Tata Memorial Centre

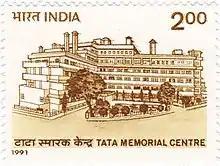
A 1991 stamp dedicated to the 50th anniversary of the Tata Memorial Centre

The Tata Memorial Hospital was initially commissioned by the Sir Dorabji Tata Trust on 28 February 1941 for the advancement of learning and research, disaster relief and other philanthropic activities ‘without any distinction of place, nationality or creed’. The death of Dorabji's wife Meherbai due to leukemia spurred him to create a center dedicated to researching the disease. In 1952, the Indian Cancer Research Centre was established as a research institute for basic research—later called the Cancer Research Institute (CRI). The Ministry of Health took over the Tata Memorial Hospital in 1957. Administrative control of both TMH and CRI was then transferred to the Department of Atomic Energy (DAE) in 1962, and these two arms merged to form the ‘Tata Memorial Center' (TMC) in 1966, with a mandate for service, education and research in cancer.